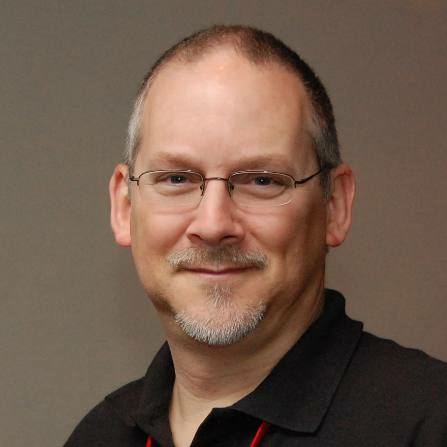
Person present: Yes